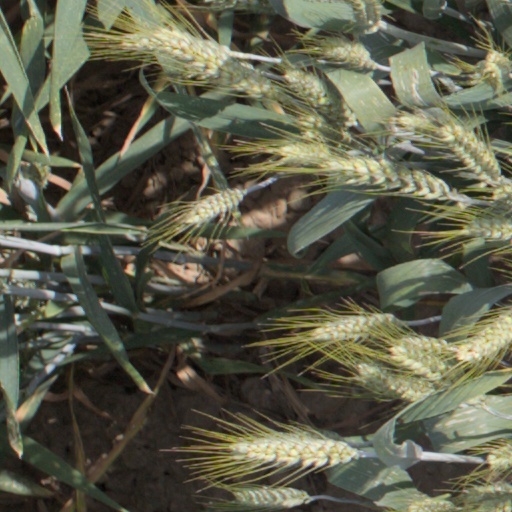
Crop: wheat